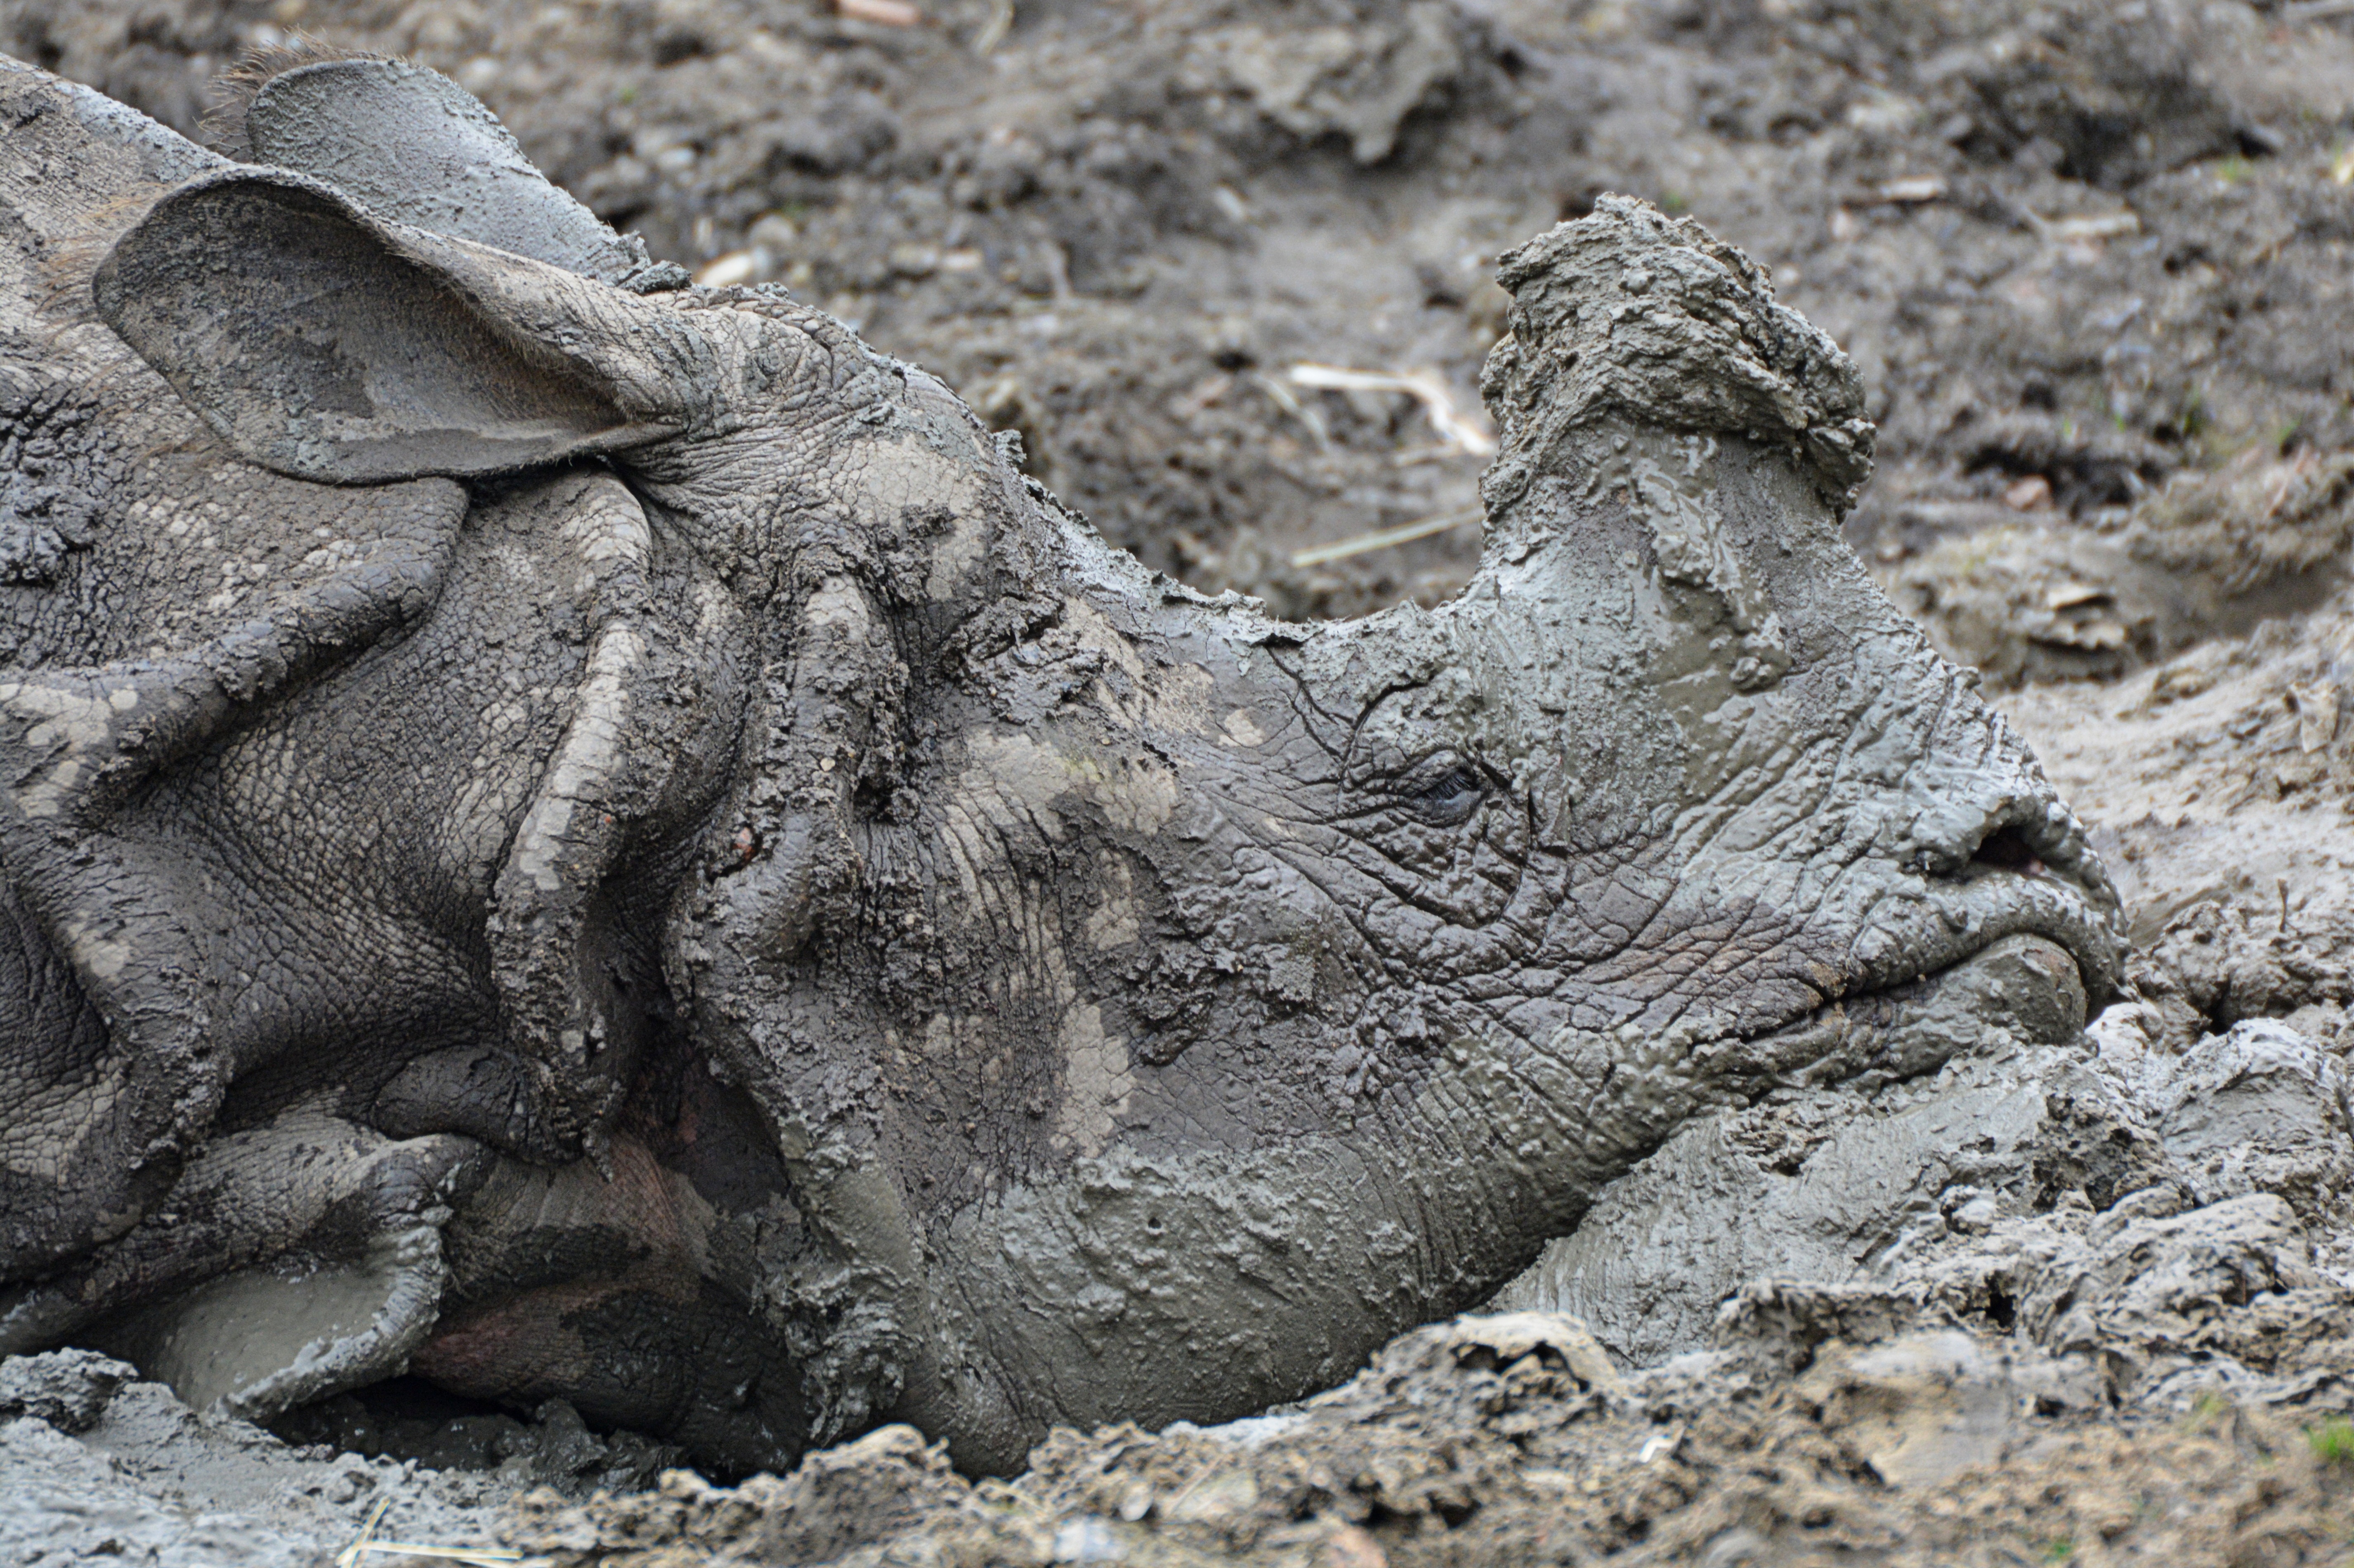
rock, animal, wildlife, statue, mud, mammal, rhino, sculpture, art, geology, carving, ancient history